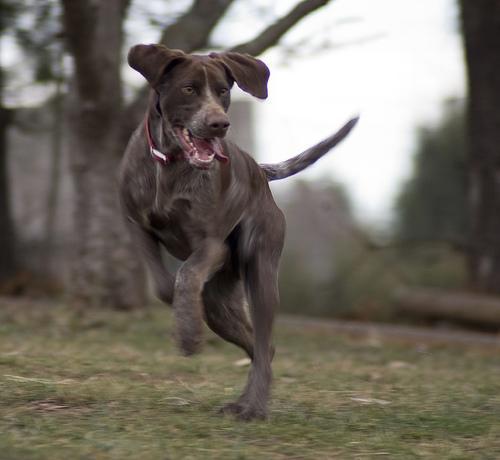
Chesapeake_Bay_retriever